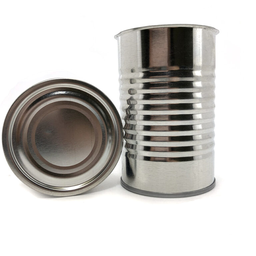
Label: metal